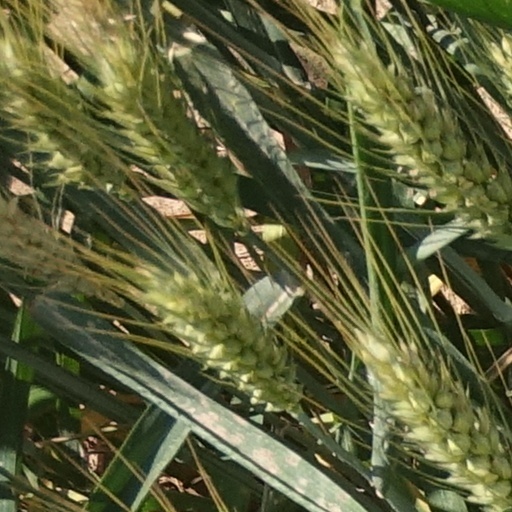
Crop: wheat